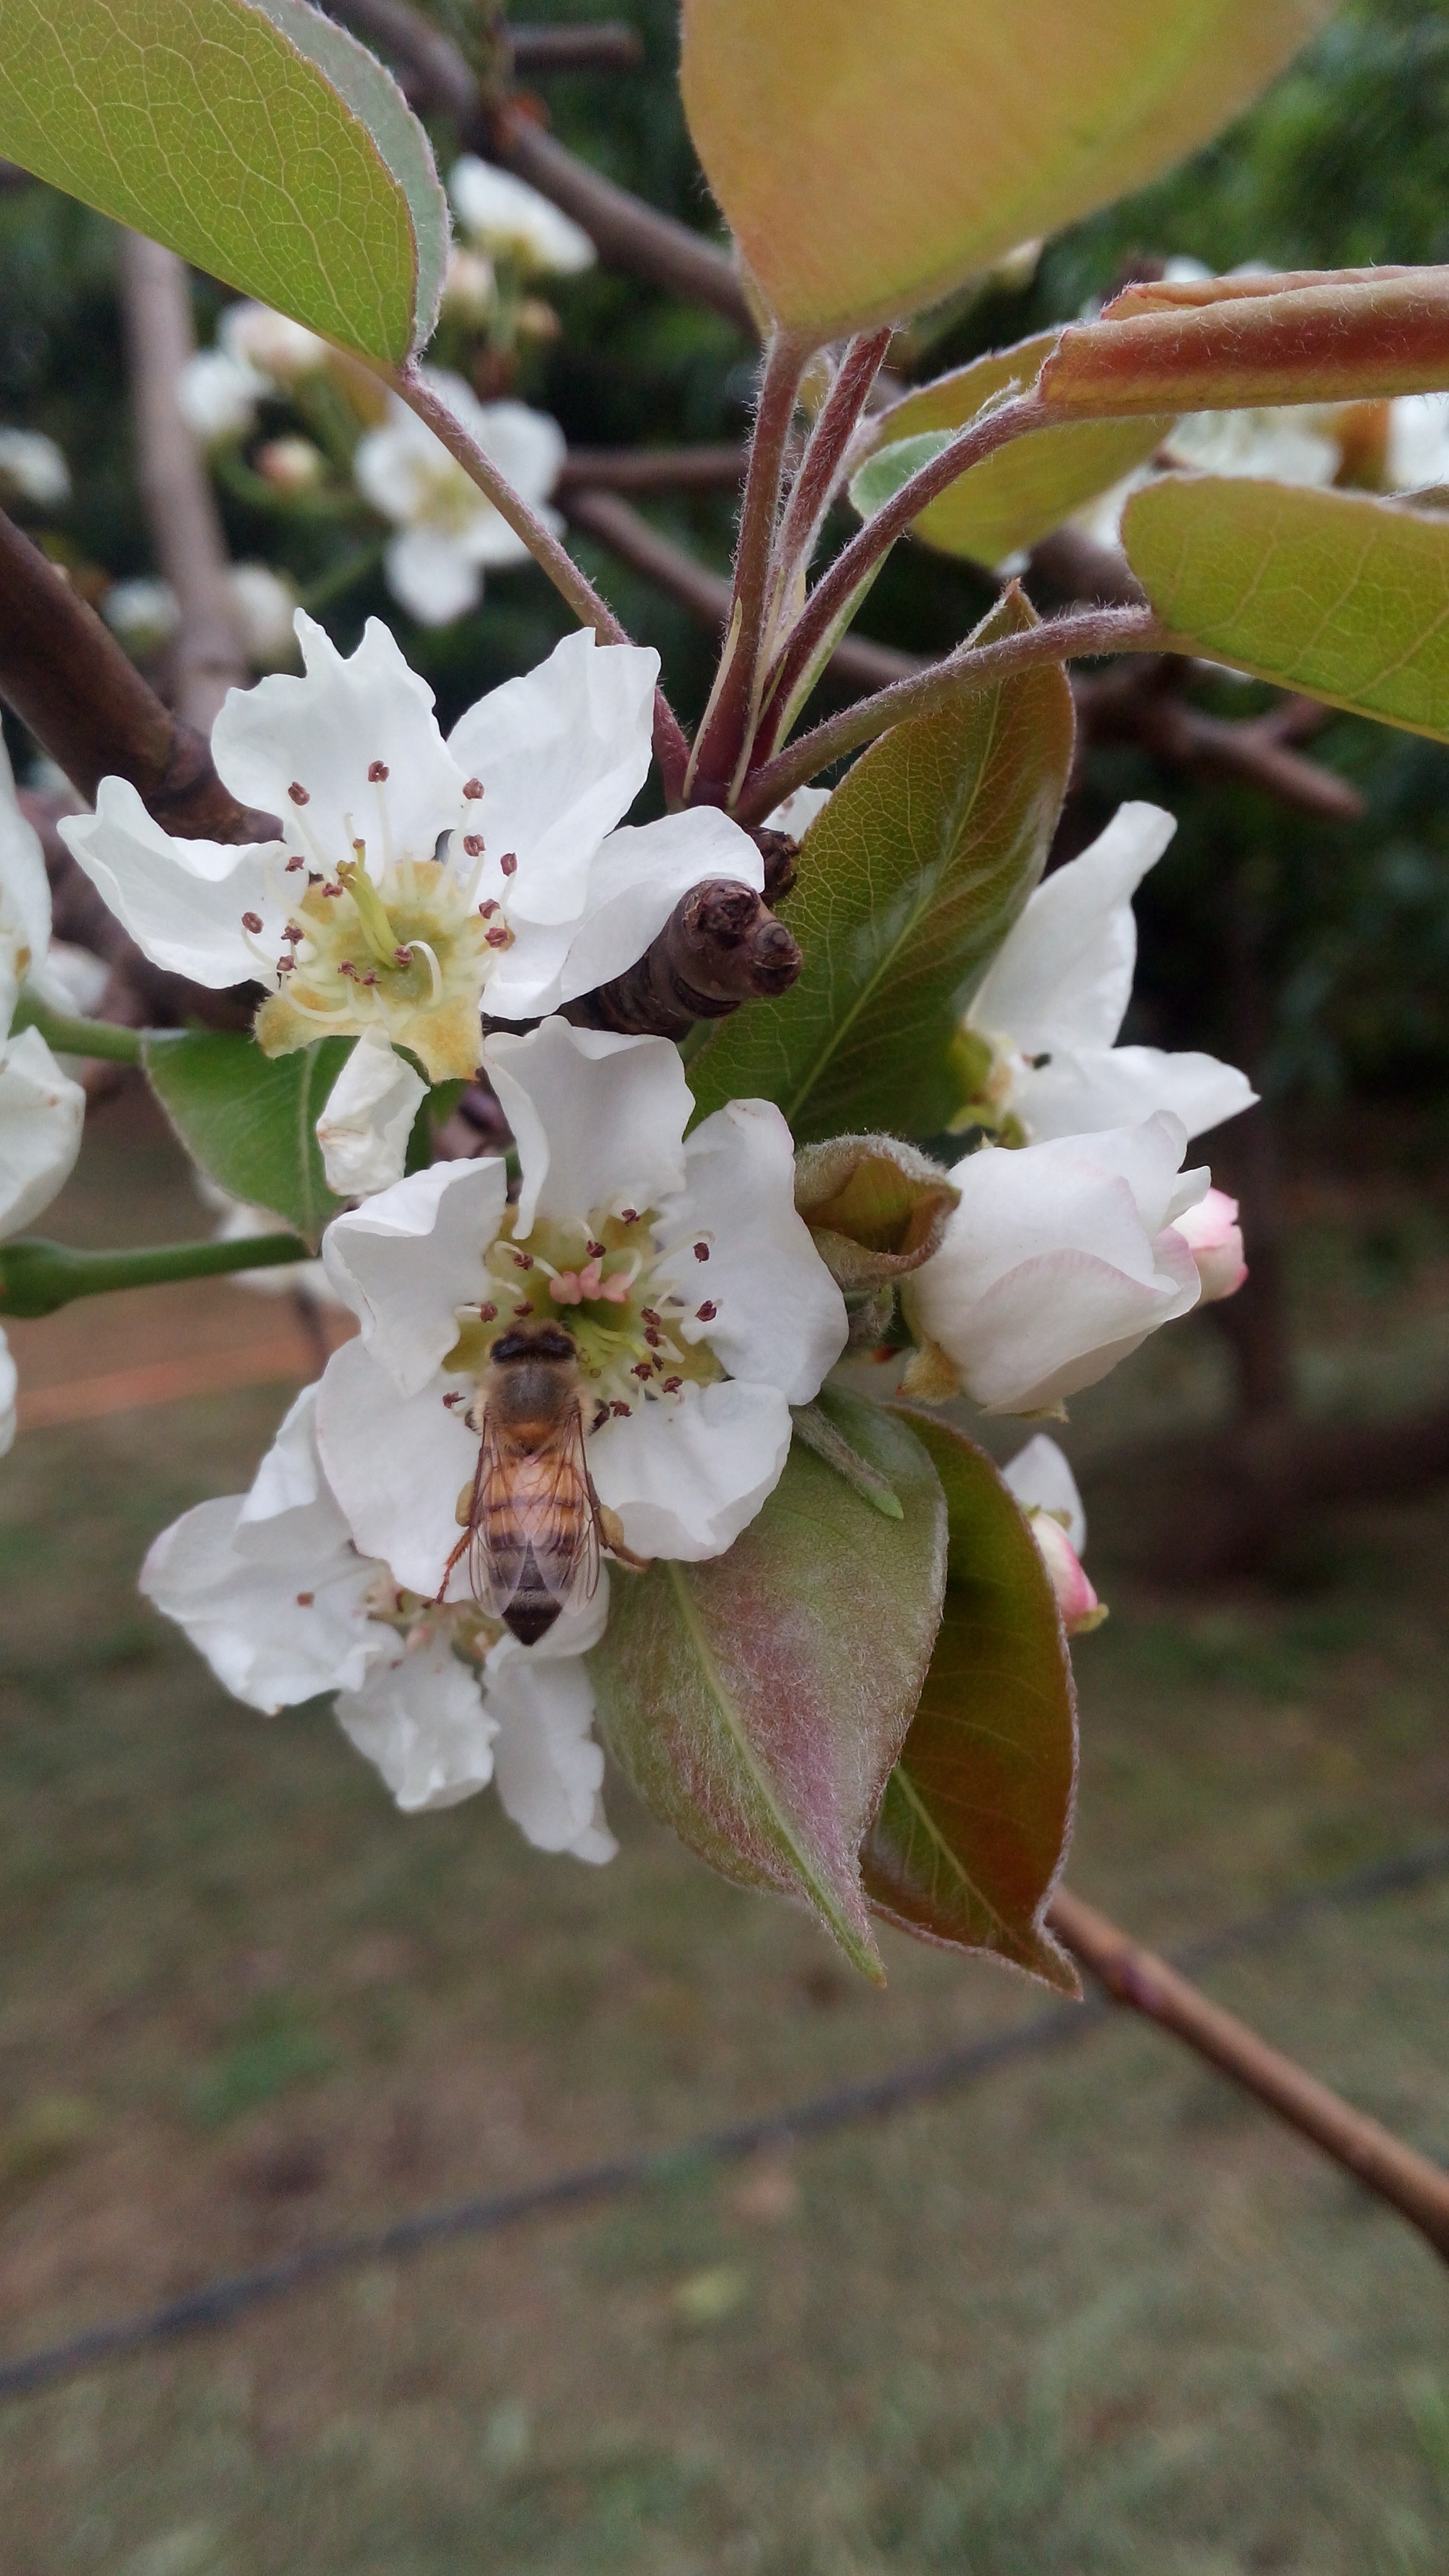
tree, branch, blossom, plant, fruit, flower, food, spring, produce, botany, flora, shrub, flowering plant, woody plant, land plant